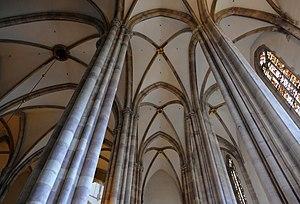
Alsace, Bas-Rhin, Église protestante Saint-Thomas de Strasbourg, 4 rue Martin-Luther (PA00085032).Voûtes de la nef gothique (église-halle ou Hallenkirche: les bas-côtés sont de la même hauteur que la nef.)
Une église-halle est une église dont le vaisseau central et les collatéraux sont de hauteur égale, et communiquent entre elles sur toute cette hauteur. Elle se caractérise aussi par des colonnes très élancées qui supportent directement les voûtes juxtaposées, et dont on a pu dire que, loin de diviser l'espace, elles l'élargissent ; il en résulte une certaine minceur des profils, une rigidité contrastant avec la complication des nervures des voûtes. Quant au vaisseau central, en l'absence des fenêtres hautes, il est éclairé indirectement par la lumière provenant des vaisseaux latéraux. L'église-halle se rapproche de la conception d'une vaste salle hypostyle voûtée.